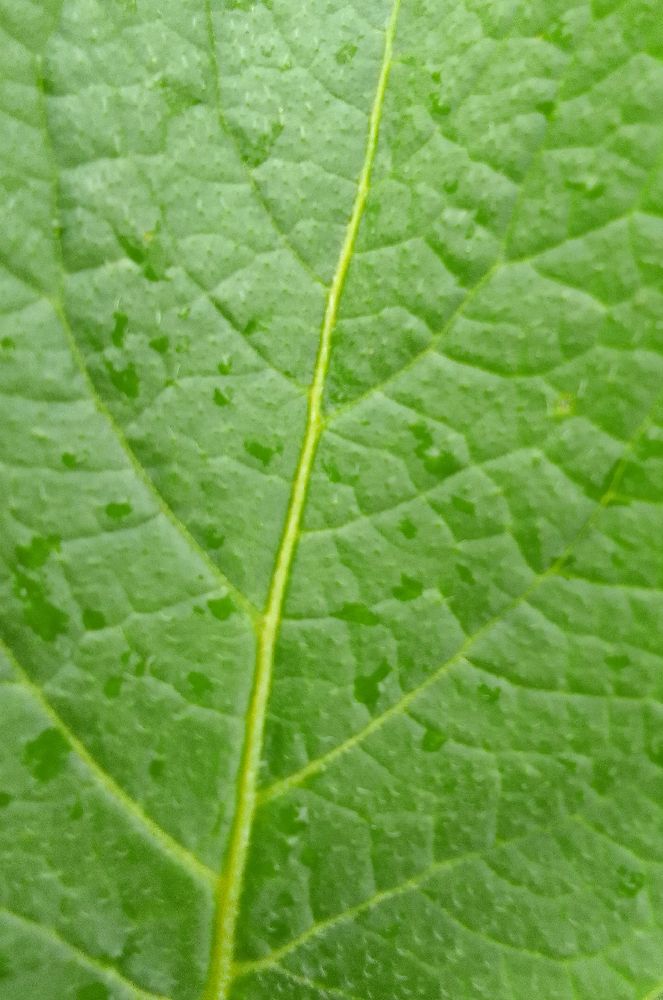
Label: Healthy